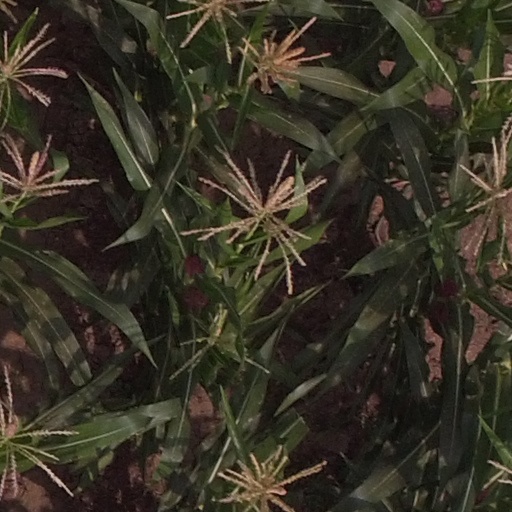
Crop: maize; corn